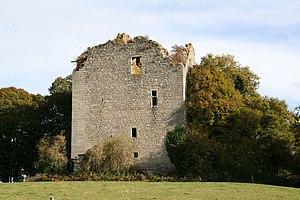
Donjon de Chamborand, (Inscrit, 1939)
Le Donjon de Chamborand, parfois aussi appelé ancien château de Chamborand, est une ruine du château-fort médiéval construit avant le XIIᵉ siècle, situé sur la commune de Chamborand, dans le département de la Creuse, région Nouvelle-Aquitaine, en France.
Cet article recense les monuments historiques français classés en 1939.
Chamborand est une commune française située dans le département de la Creuse en région Nouvelle-Aquitaine. Les habitants de Chamborand sont les "Chamborantais", Chamborand s'écrivant autrefois "Chamborant".